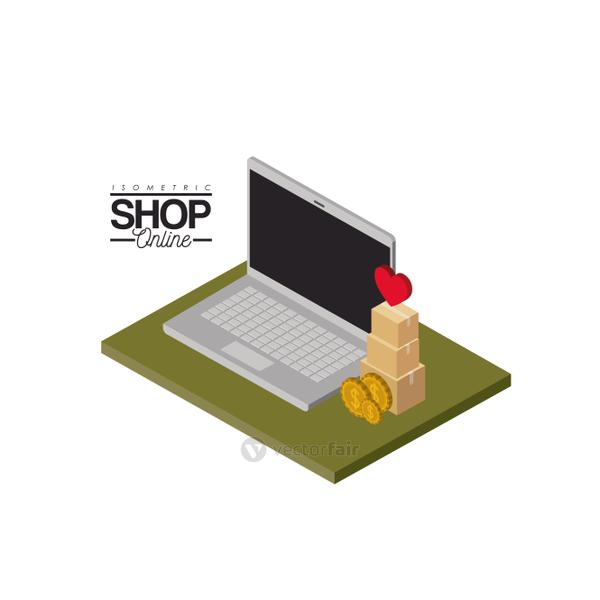
Label: cardboard